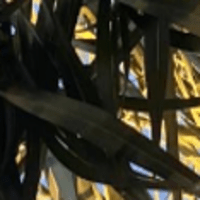
Label: Healthy sample